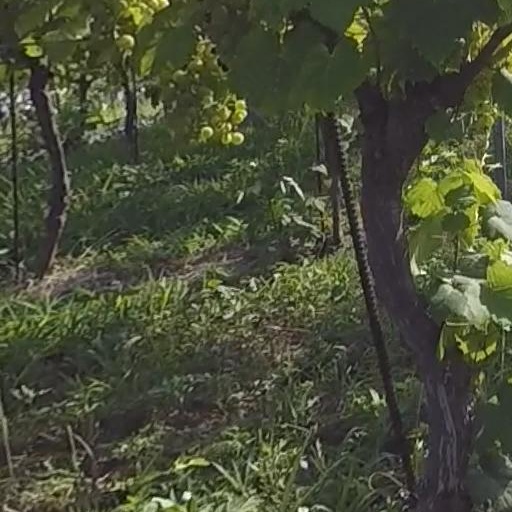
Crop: grape